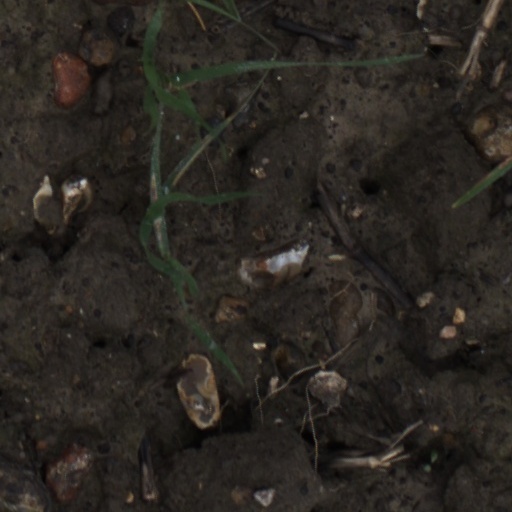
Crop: wheat